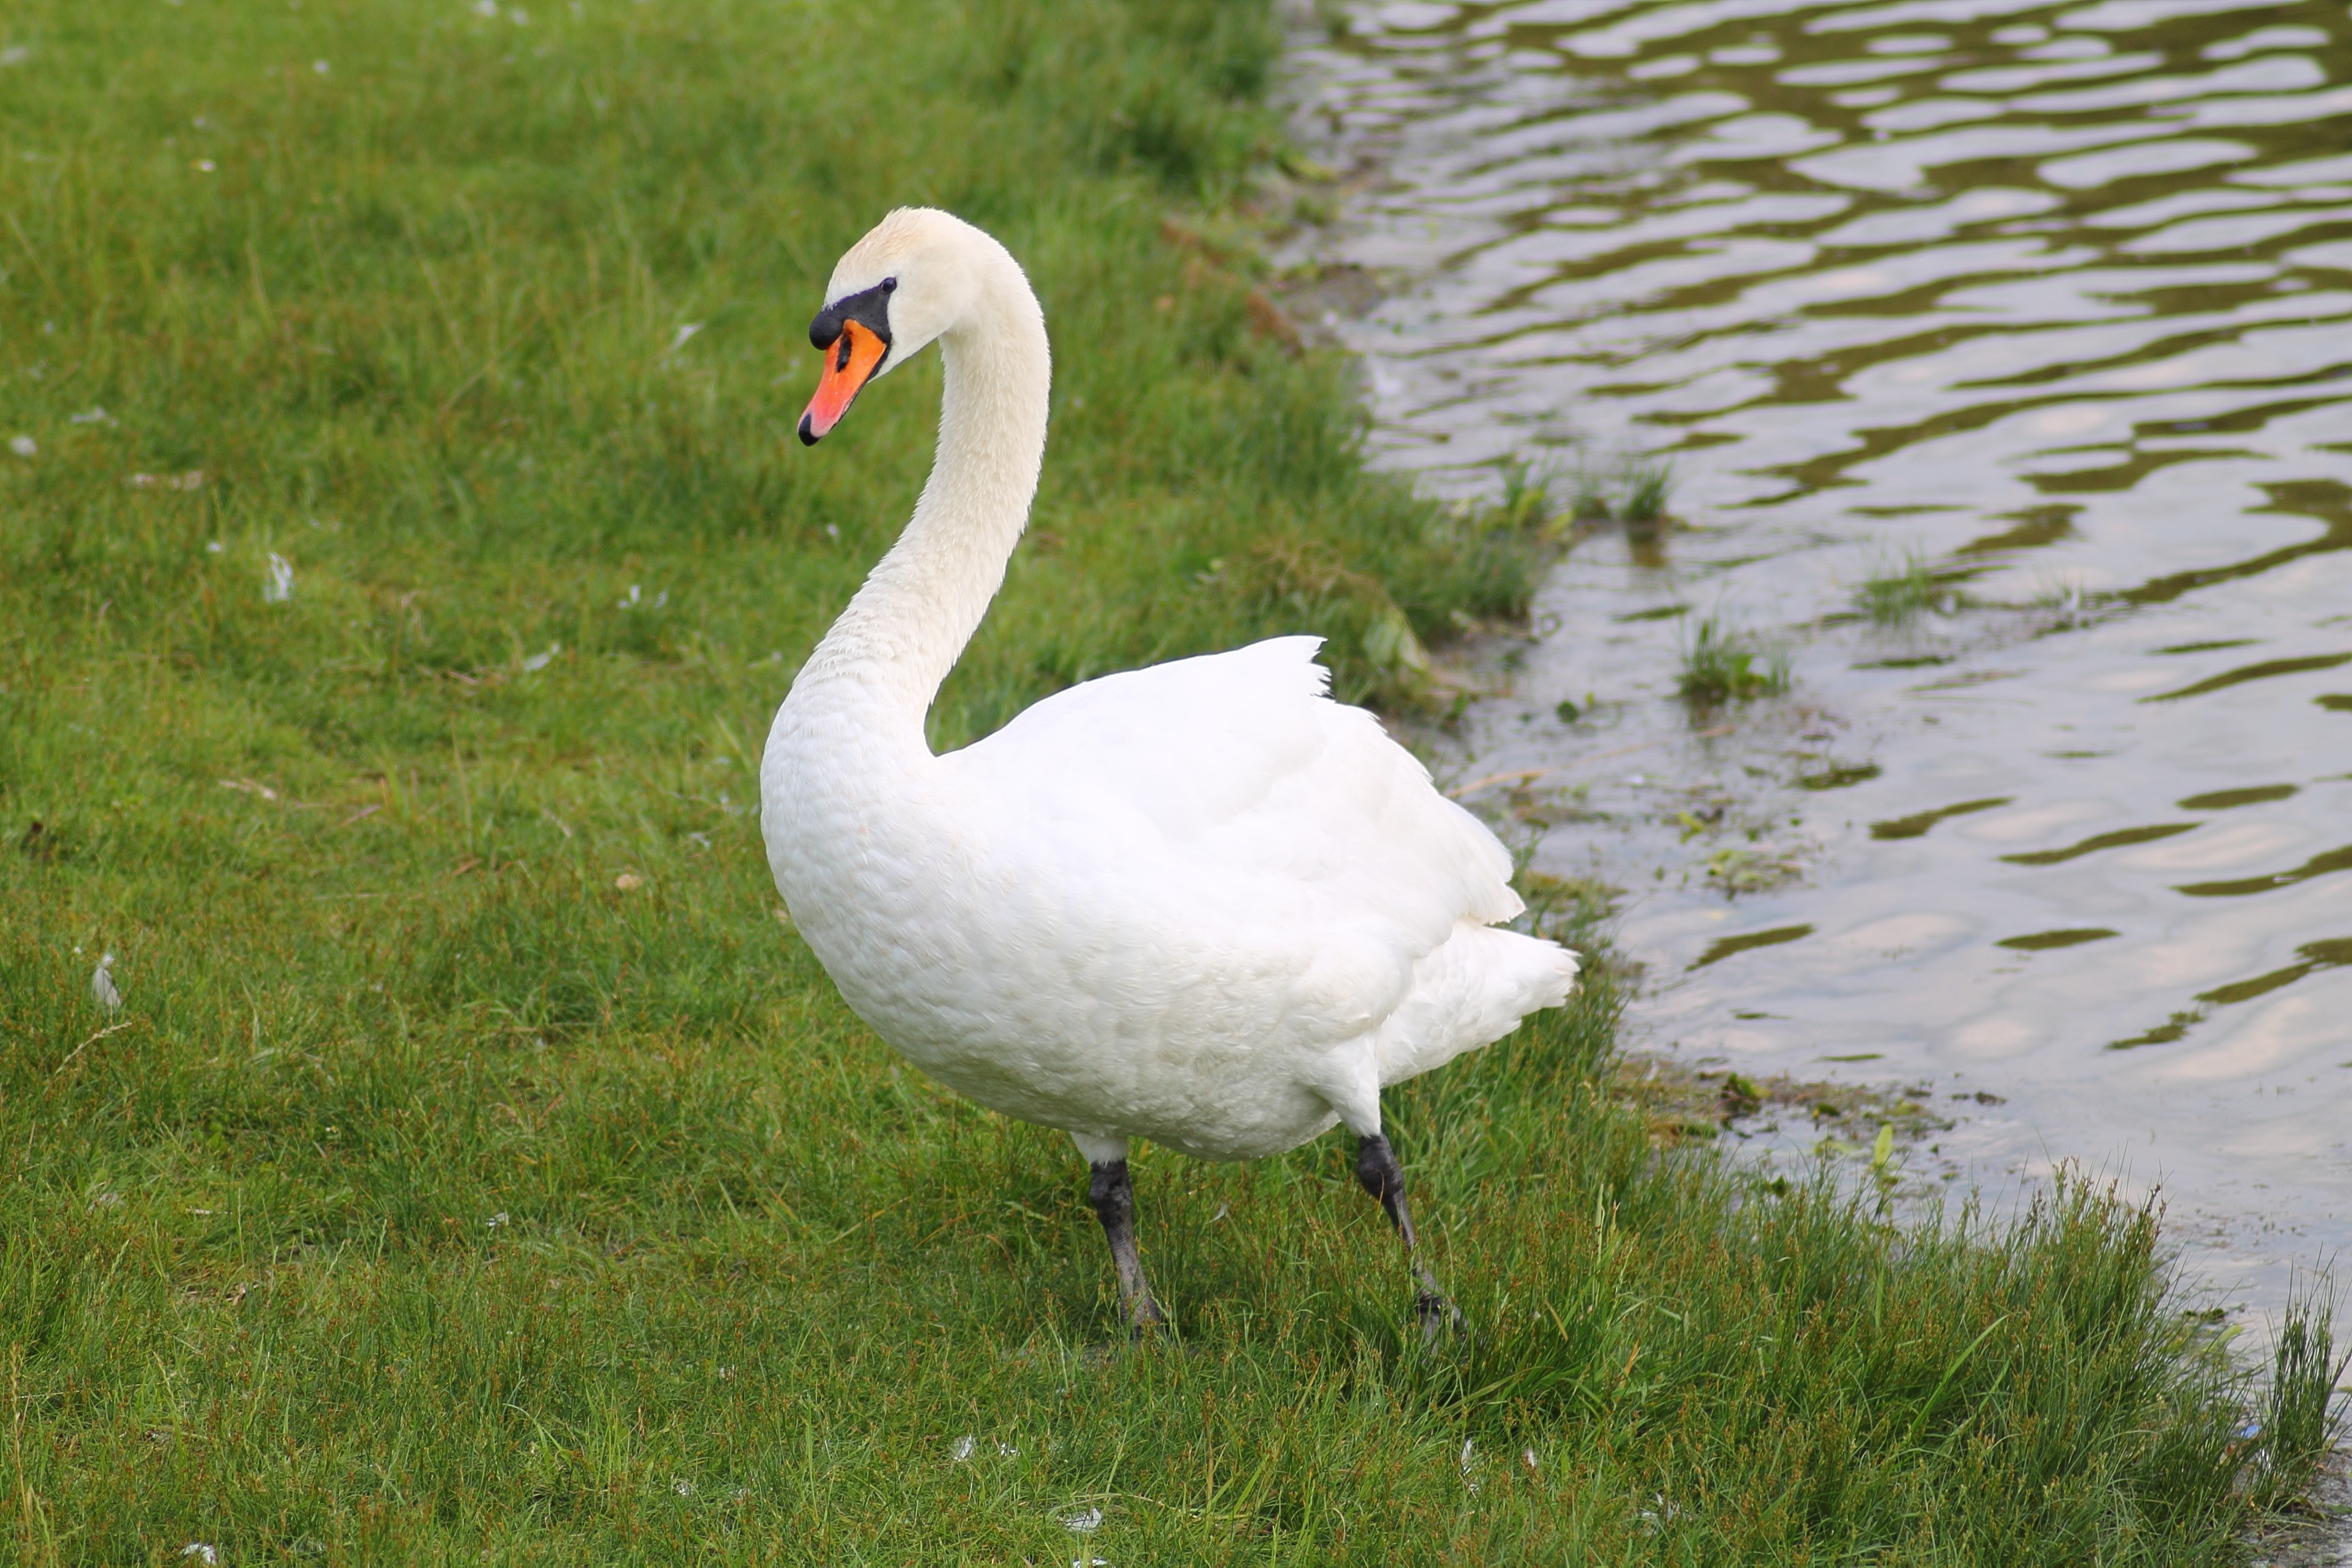
nature, bird, wing, white, lake, animal, wildlife, beak, fauna, swan, goose, vertebrate, beautiful, elegant, waterfowl, water bird, animal world, mute swan, ducks geese and swans